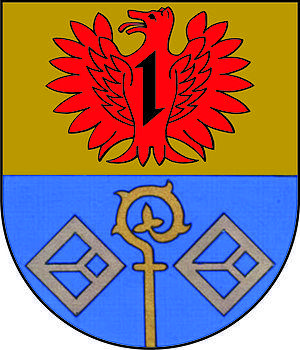
Oberkirn est une municipalité allemande située dans le land de Rhénanie-Palatinat et l'arrondissement de Birkenfeld.